Raphael Debono

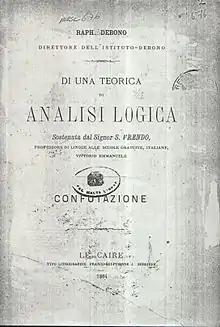
"Di una Teorica di Analisi Logica" (1884) of Raphael Debono

Just one composition of Debono survives as yet. It is a pamphlet in Italian published in Cairo in 1884 (Typo Lithographe Franco-Egyptienne J. Serrière) under the title Di una Teorica di Analisi Logica (An Investigation of Analytical Logic). The work is an interesting disputation on technical points of some aspects of symbolic logic, also called mathematical logic. The tone used is friendly. If the disputation ever took place (it might be supposed), it was between two friends in the professional spirit of academic collaboration and amity. Perhaps this is an inherent message which Debono also wanted to get through to his readers. Nevertheless, Debono mentions a certain S. Frendo as his interlocutor, who might have been a language professor at the Italian public schools of Cairo.